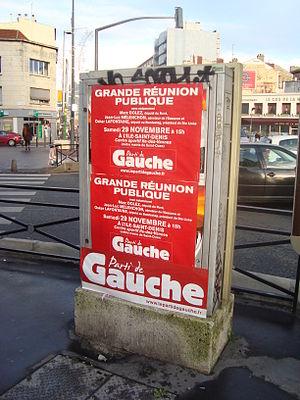
Affiches du meeting de lancement du Parti de gauche